Mesoamerican chronology

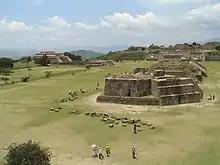
Central Plaza of Monte Albán, a city constructed on a hill that dominates the Central Valley of Oaxaca

Among the best-known expressions of Olmec culture are giant stone heads, sculptured monoliths up to three meters in height and several tons in weight. These feats of Olmec stonecutting are especially impressive when one considers that Mesoamericans lacked iron tools and that the heads are at sites dozens of kilometers from the quarries where their basalt was mined. The function of these monuments is unknown. Some authors propose that they were commemorative monuments for notable players of the ballgame, and others that they were images of the Olmec governing elite.